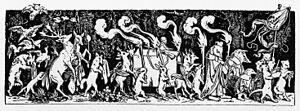
La Symphonie nᵒ 1 en ré majeur, dite « Titan », est la première symphonie de Gustav Mahler. Composée en 1888, la symphonie est entièrement remaniée d'abord en 1893, puis en 1897 et plus en détail jusqu'en 1903.
Moritz von Schwind, né le 21 janvier 1804 à Vienne et mort le 8 février 1871, est un peintre autrichien.